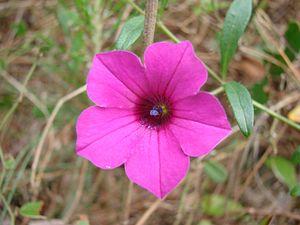
Petunia est un genre de plantes herbacées vivaces ou annuelles de la famille des Solanaceae, originaires des régions tropicales d'Amérique du Sud. On dénombre une vingtaine d'espèces.